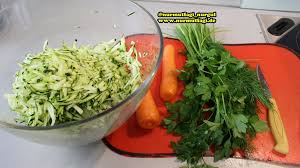
Yemek: mucver